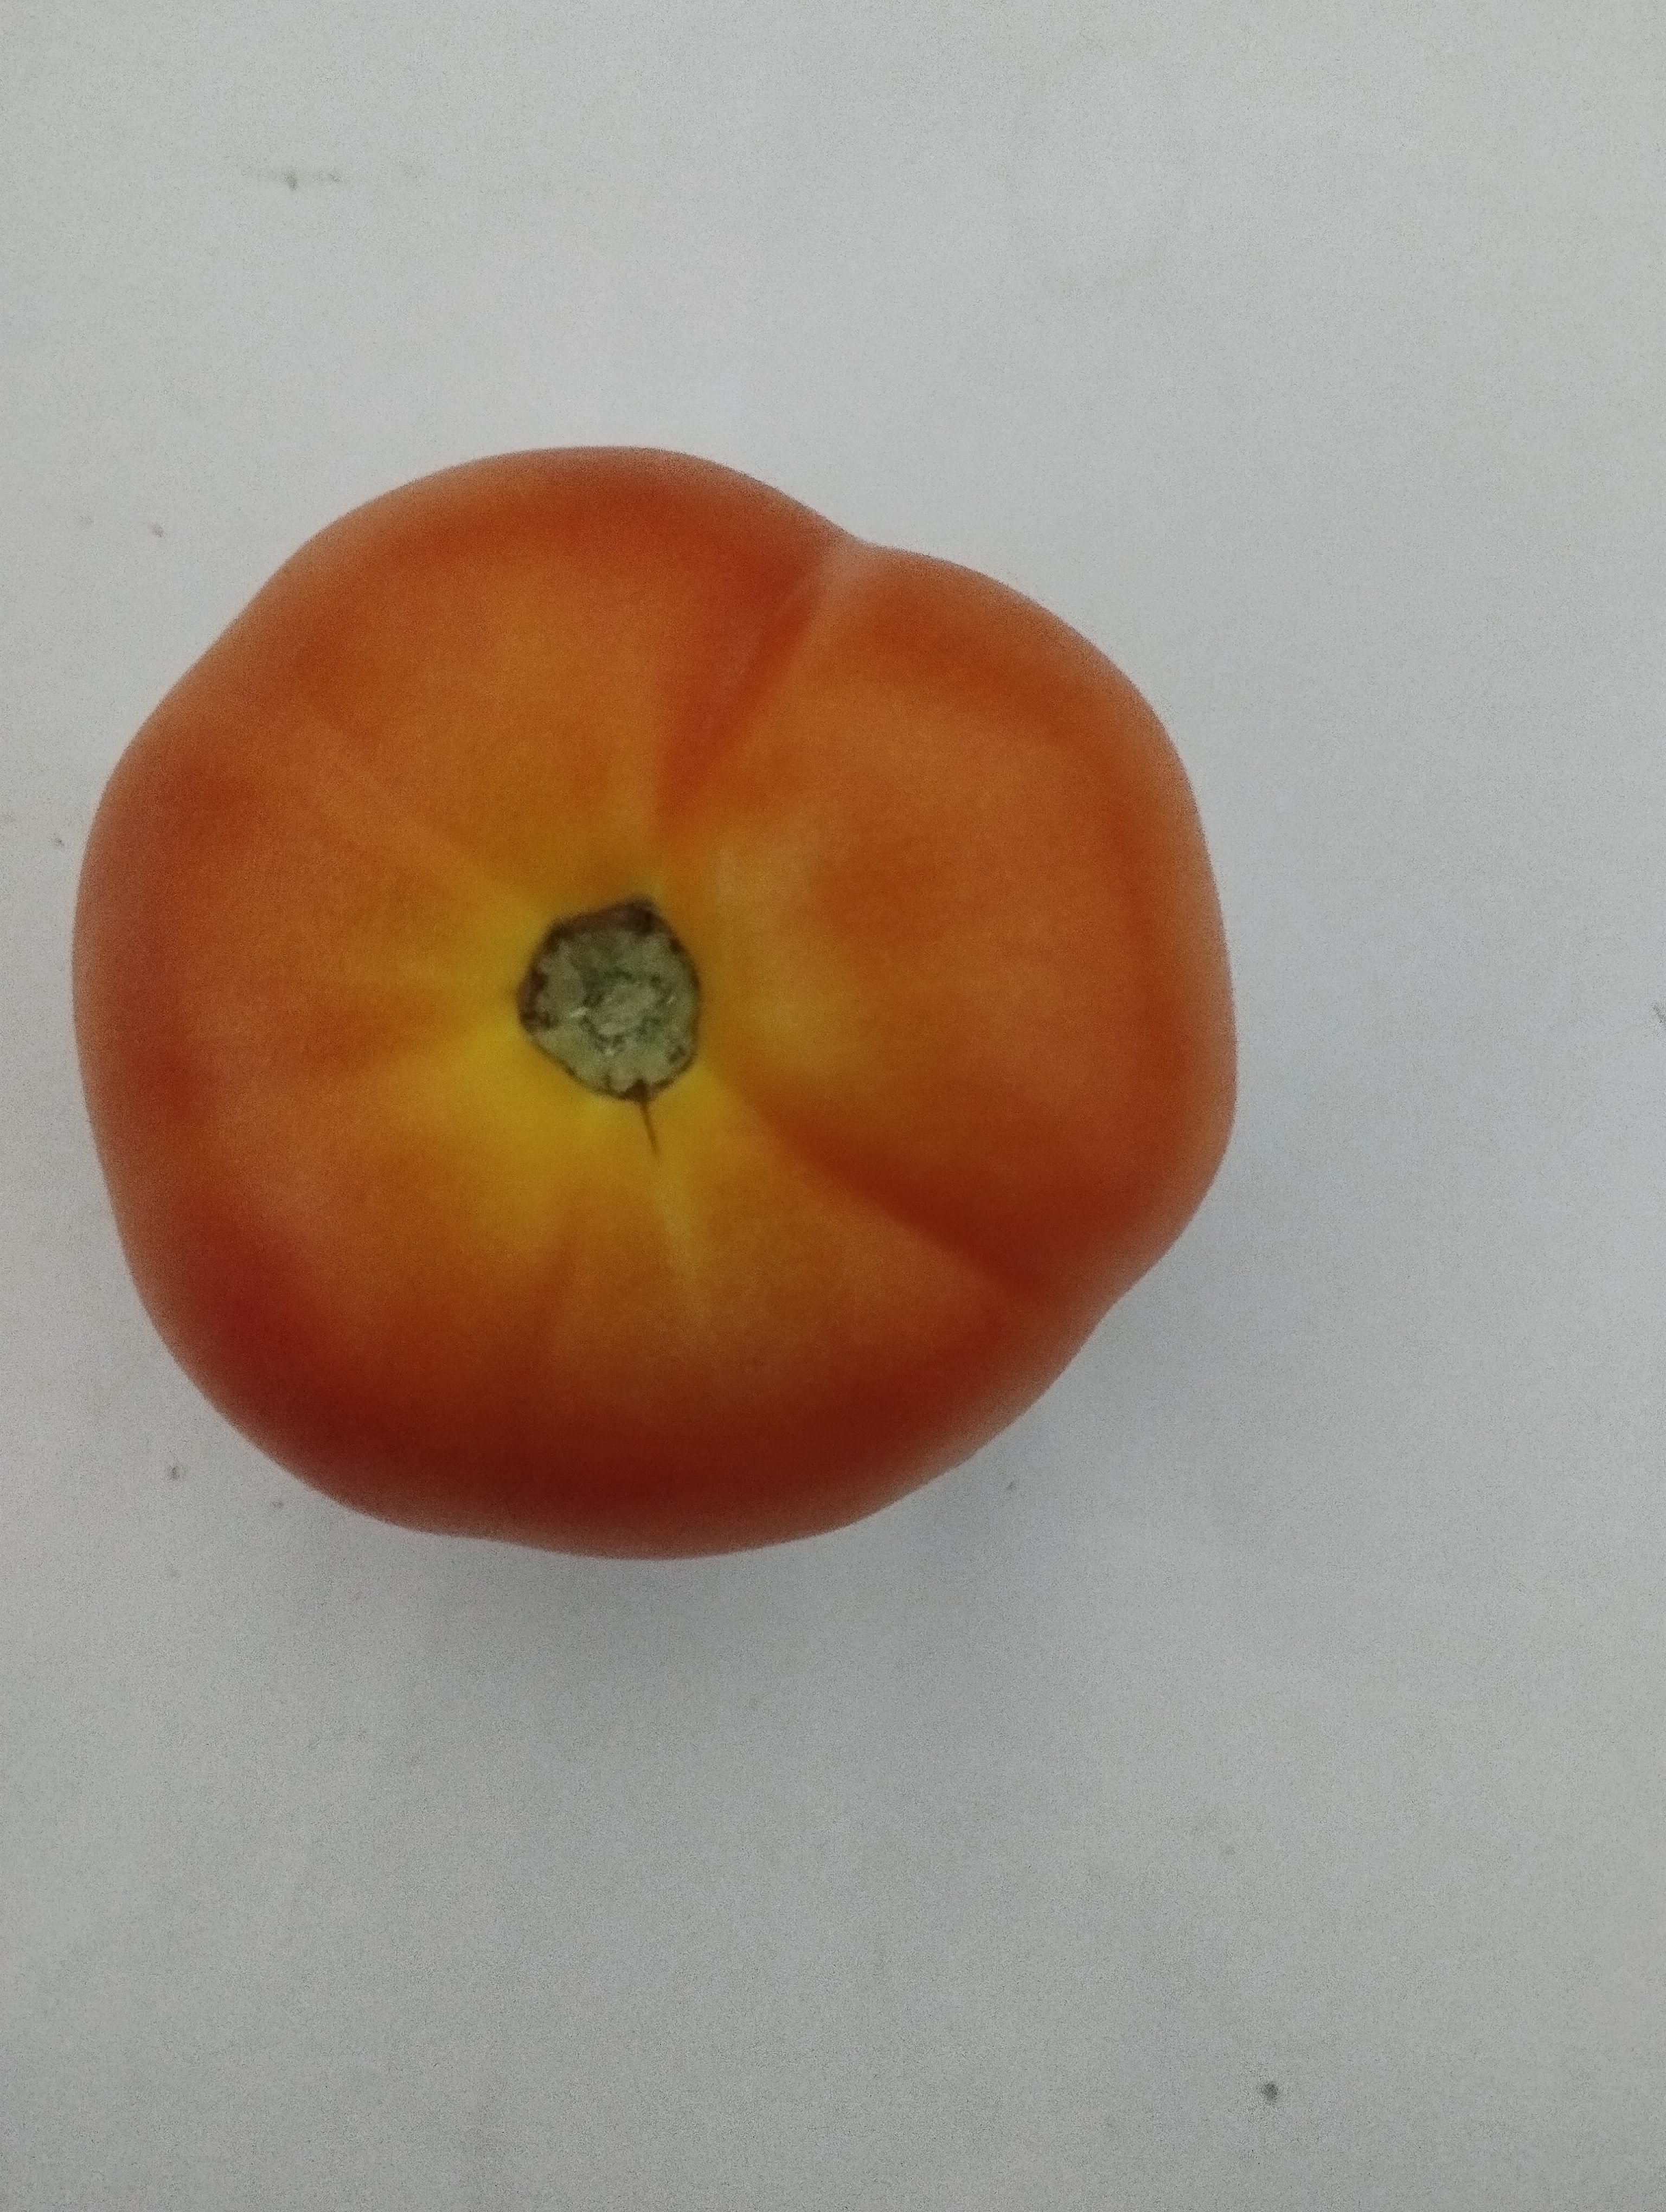
Label: Solanum Iycopersicum